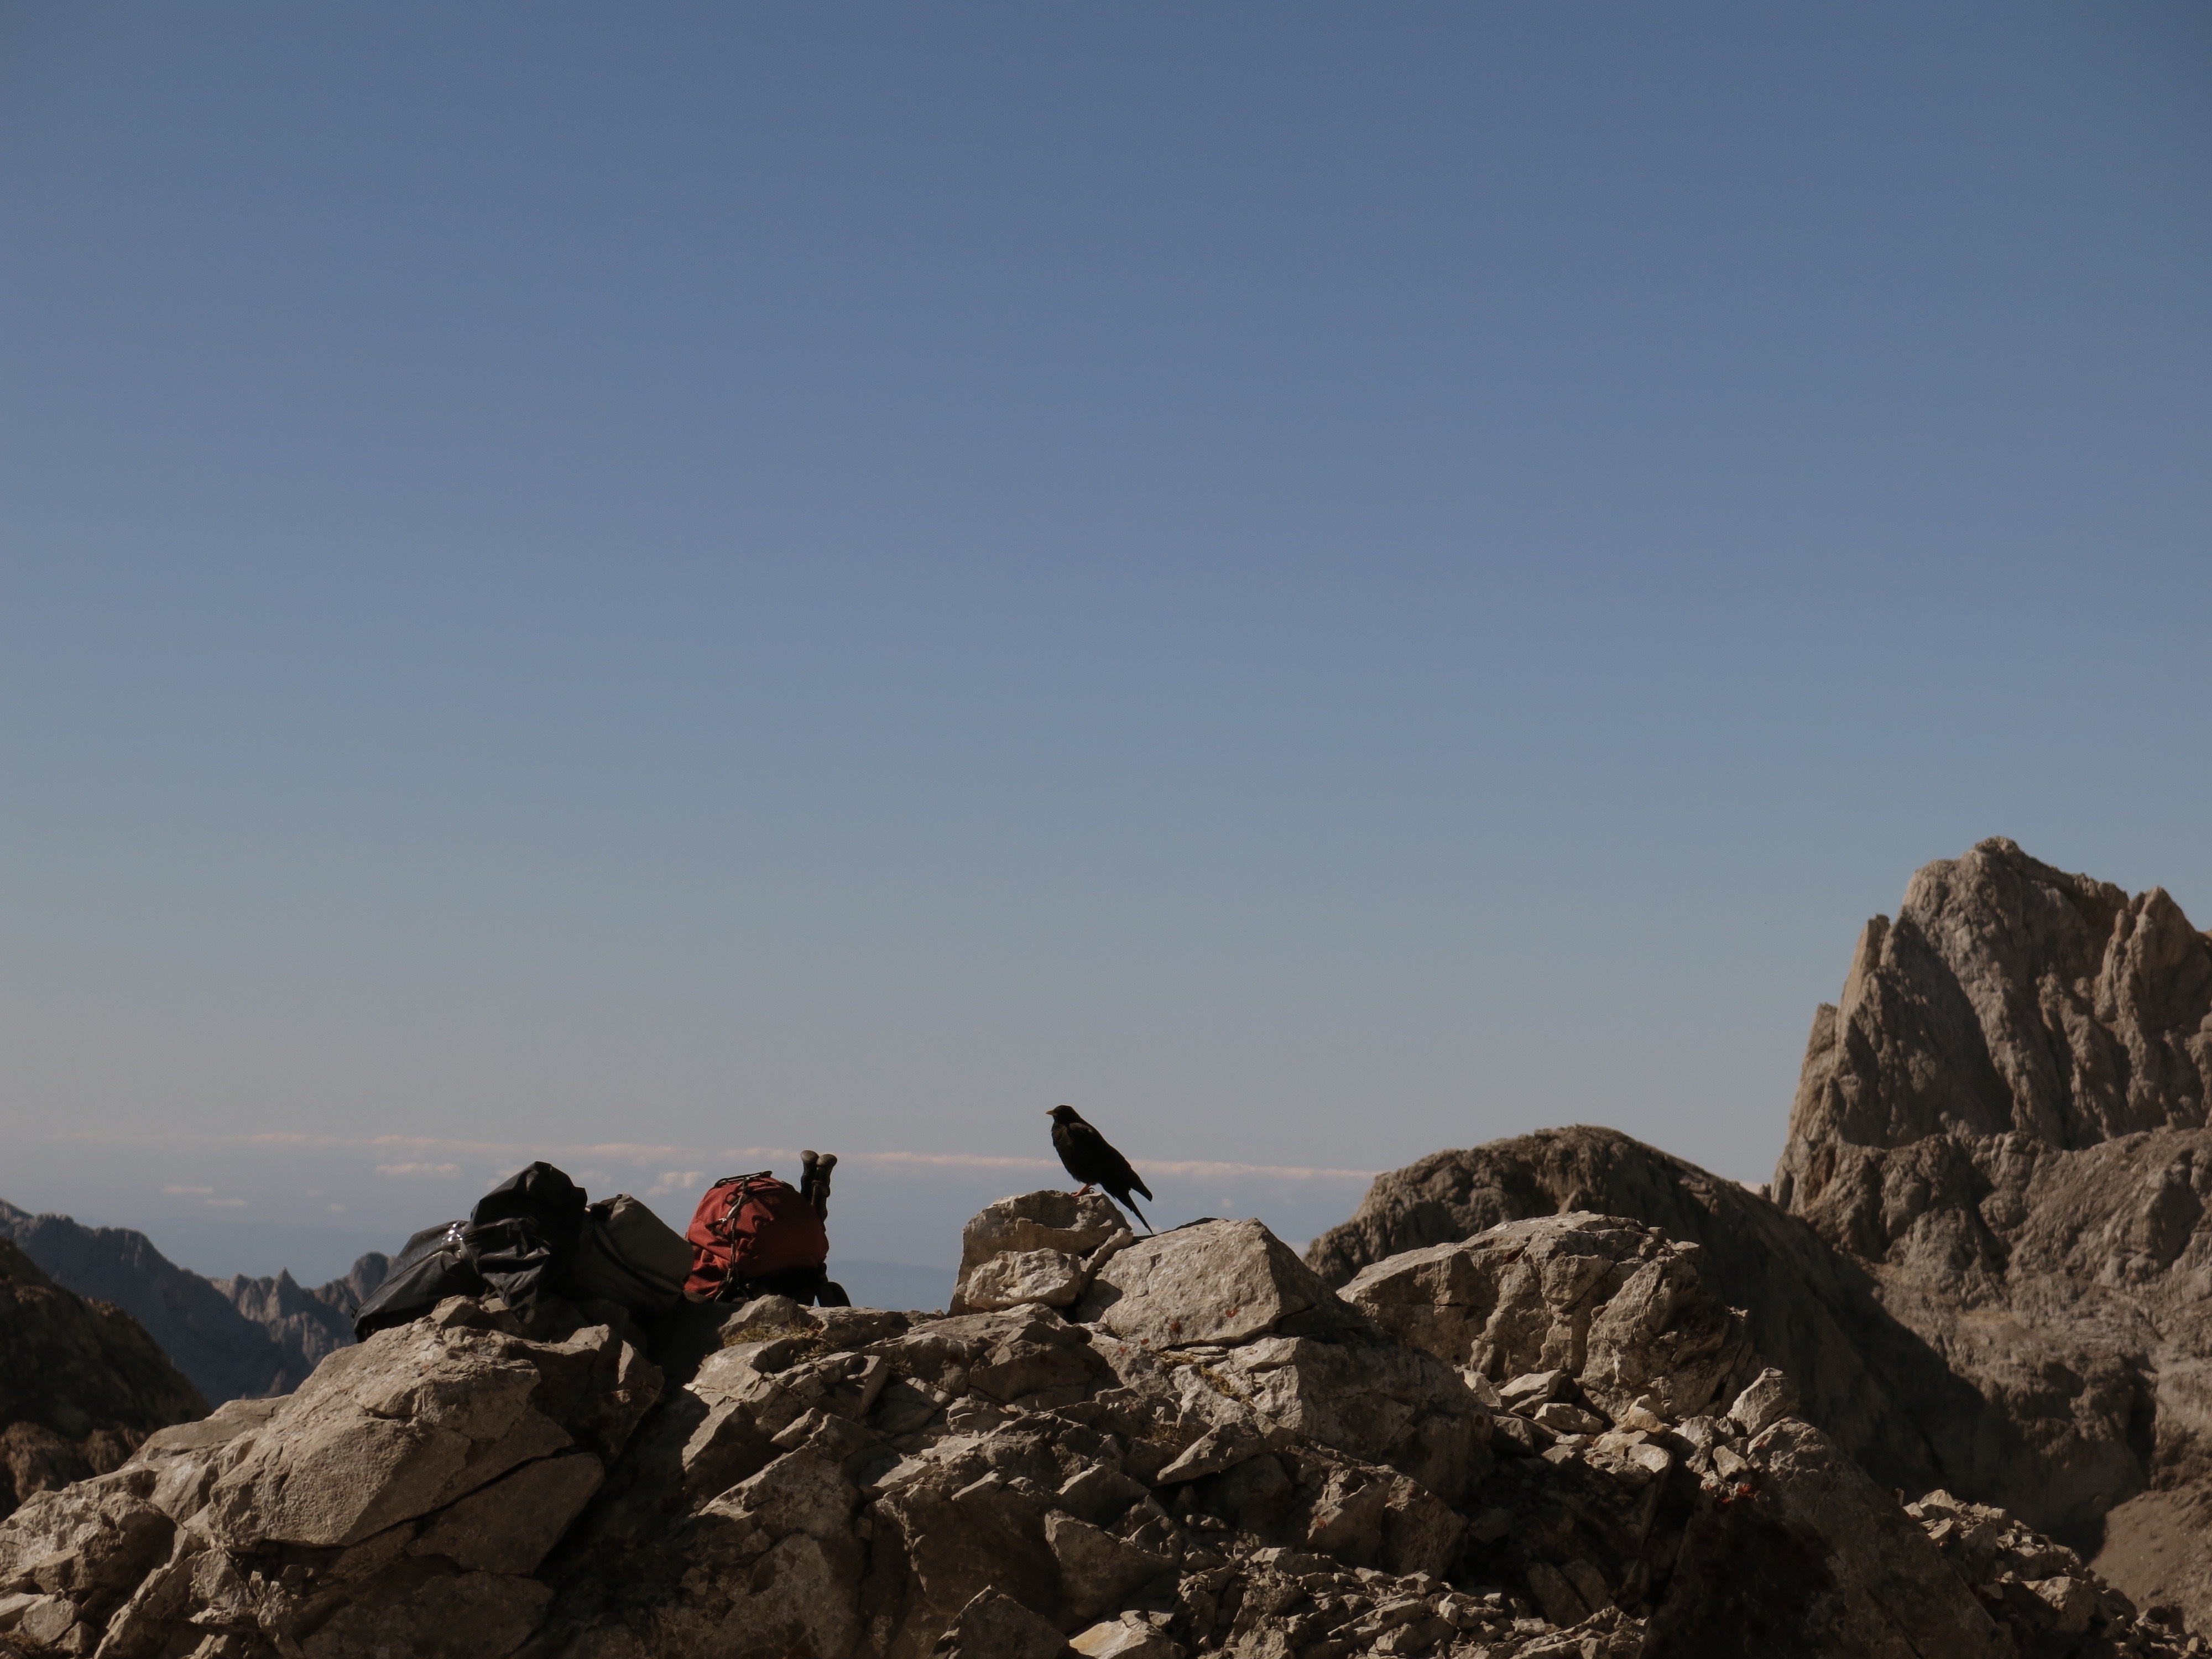
landscape, sea, rock, wilderness, walking, mountain, hill, adventure, valley, mountain range, cliff, terrain, ridge, summit, mountaineering, geology, badlands, plateau, landform, picos de europa, natural environment, mountainous landforms, red horcados